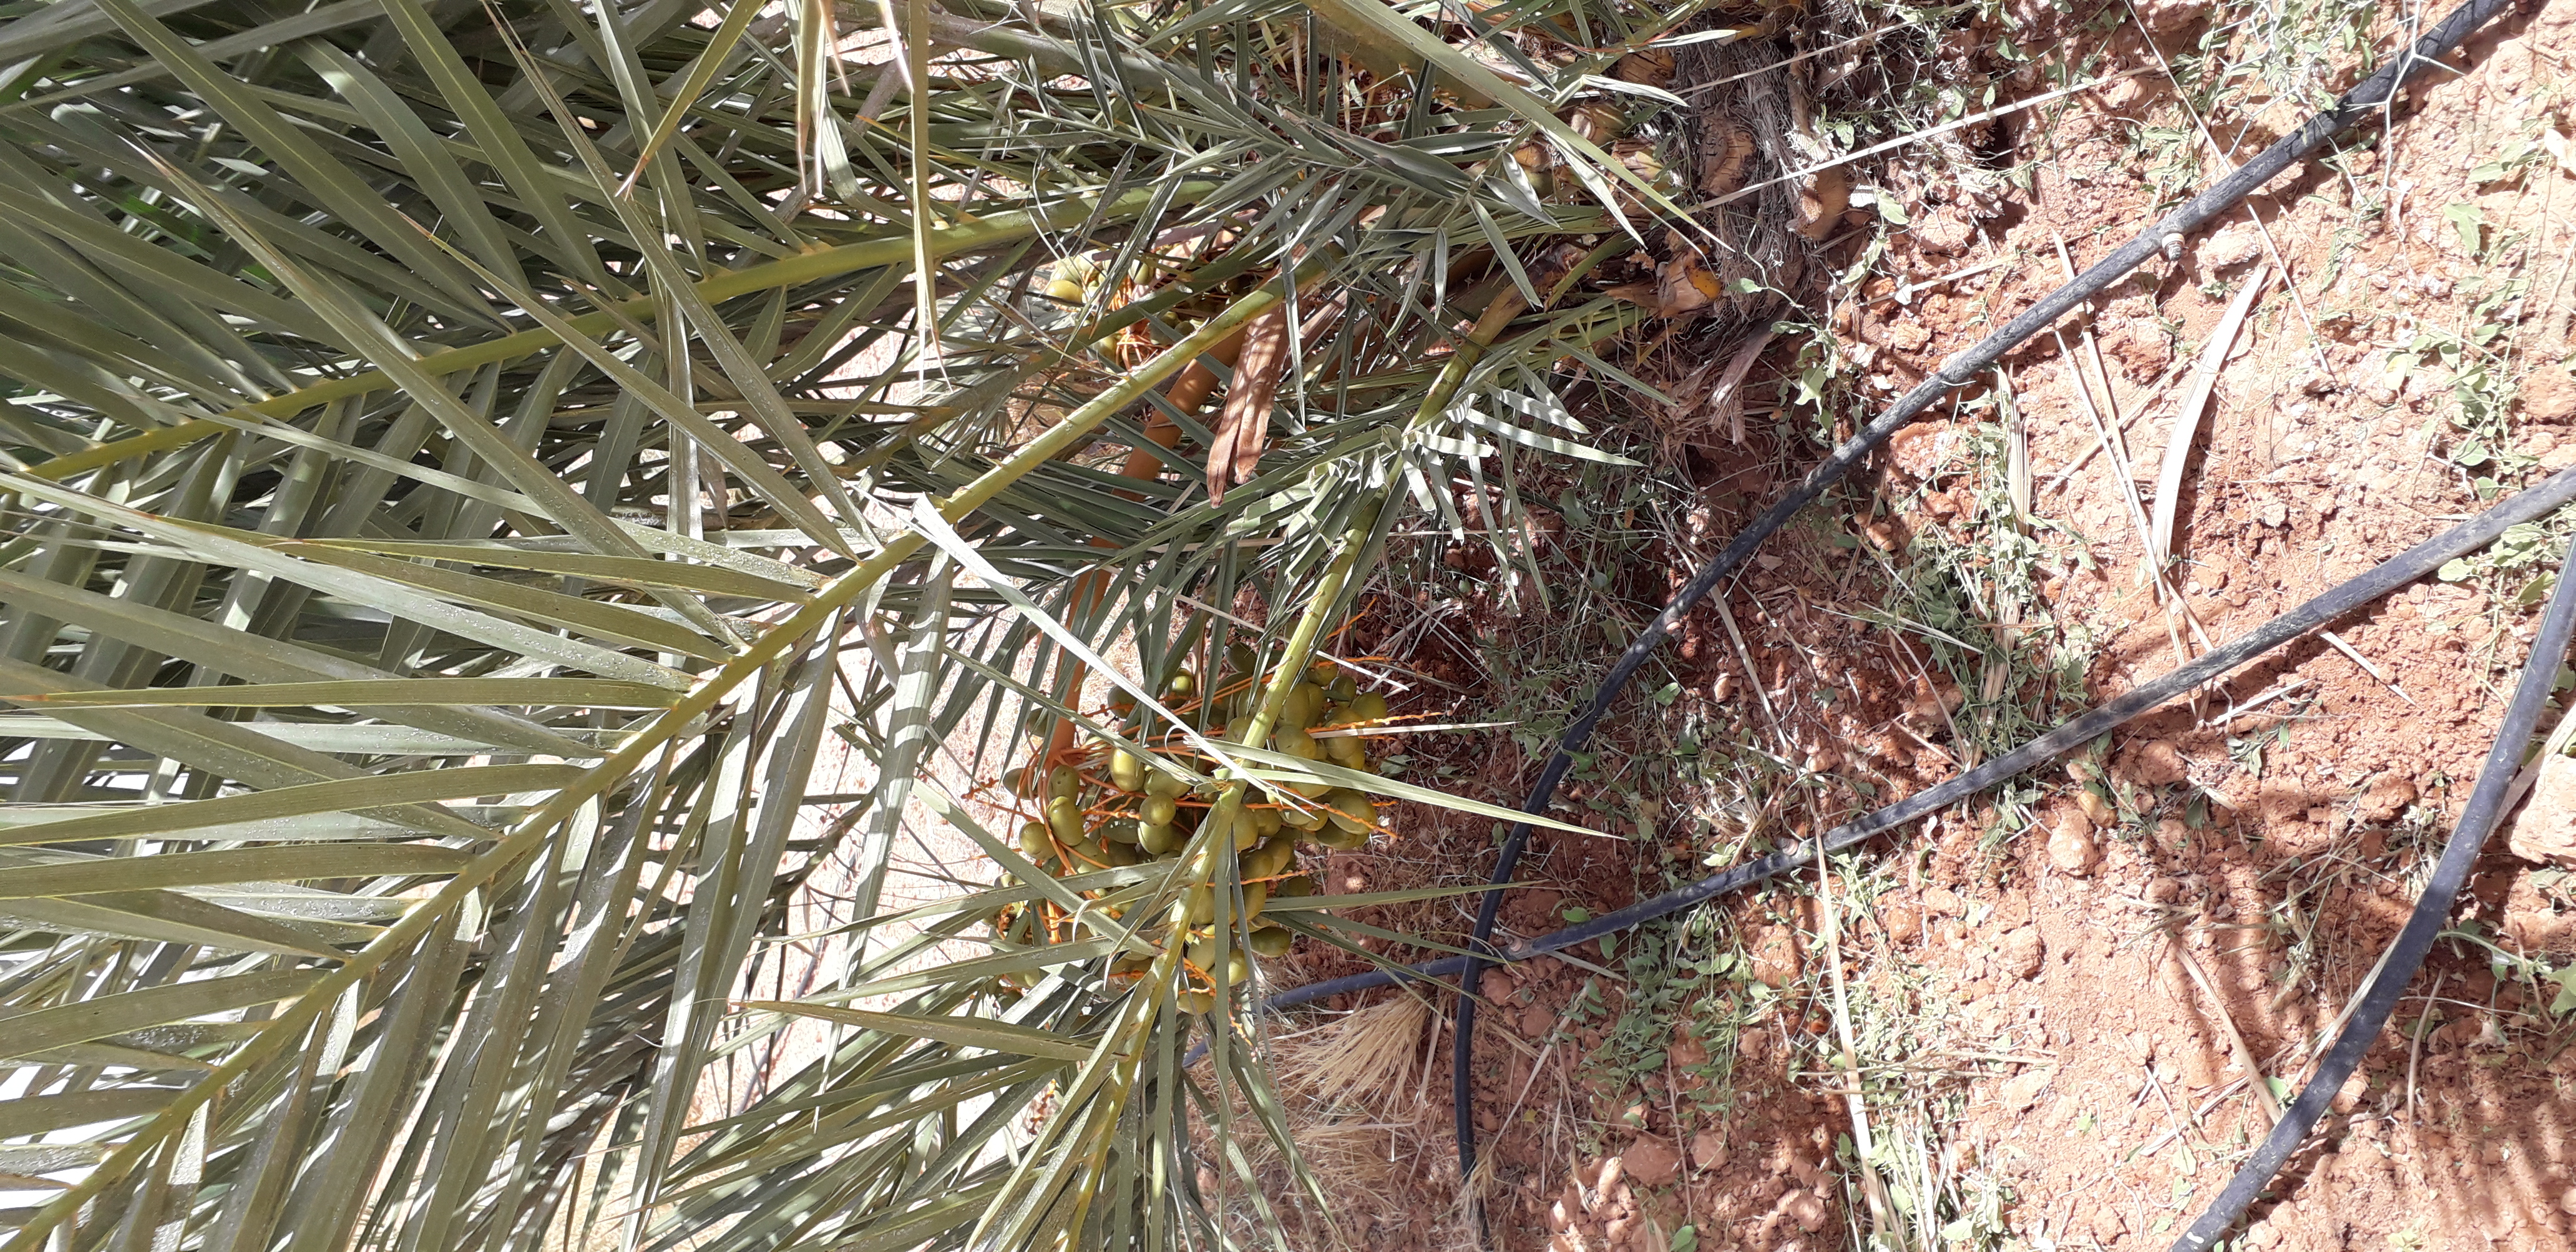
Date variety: Boufagous